Answer in natural language. How many Doorframes are visible in the scene? Choose between the following options: 2, 1, 0, 3 or 4
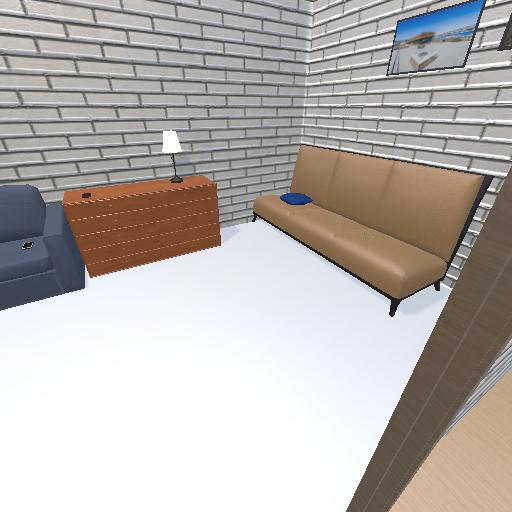
<answer>1</answer>